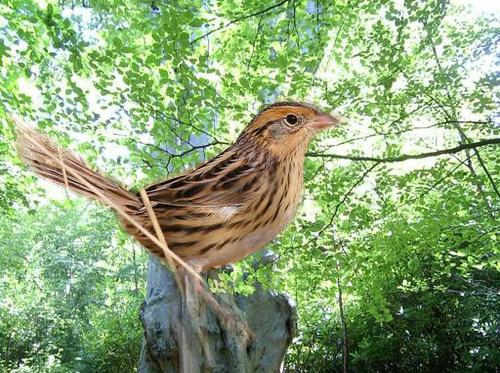
Bird species: Le_Conte_Sparrow
Bird type: landbird
Background: land